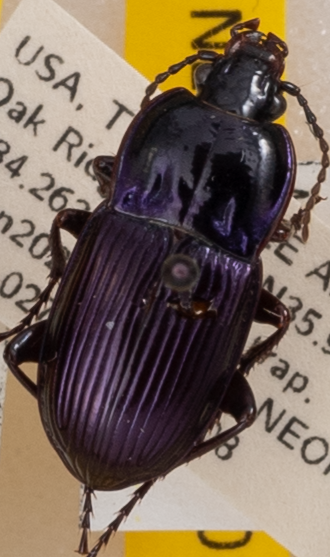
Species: Myas coracinus
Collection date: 2022-06-08 04:00:00
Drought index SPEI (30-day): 0.144
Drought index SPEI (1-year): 0.47
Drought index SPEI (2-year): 0.086